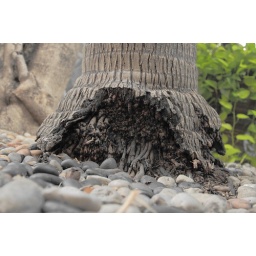
Coconut tree in my garden starting to show signs of old age - Canon 7D with canon lens 24-105mm